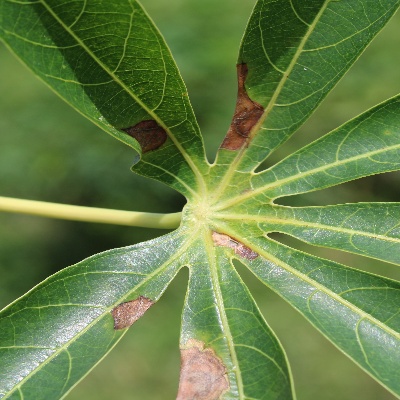
Crop: Cassava
Condition: bacterial blight